Apostolos Vellios

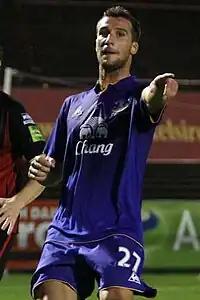

Following interest from Fulham, Olympiacos, AEK, and Bologna, Vellios signed for Everton in January 2011 for a fee of £250,000 on a 4-year deal. Vellios scored Everton Reserves' only goal in his debut, as they suffered a 5–1 home defeat against Blackburn Rovers Reserves. Vellios made his first-team debut for Everton against Aston Villa in the Premier League, on 2 April 2011, replacing Jermaine Beckford after 80 minutes. He scored his first goal for the first team in a home 3–1 win against Wigan Athletic on 17 September 2011. His second goal was scored away against Chelsea after being on the pitch for only 18 seconds, 8 seconds from play being restarted, in a 3–1 defeat at Stamford Bridge. Once again he appeared as a substitute away at Bolton Wanderers, he scored with a right footed shot to make it 2–0, making it his third goal for Everton after playing just 235 minutes on the pitch.